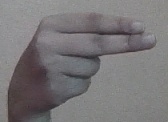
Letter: ain